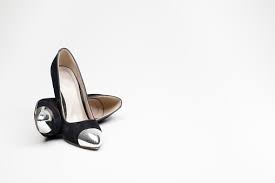
Waste category: shoes